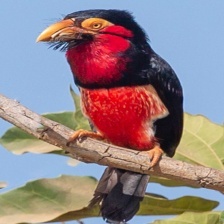
Species: BEARDED BARBET
Scientific name: LYBIUS DUBIUS